Pitești Prison

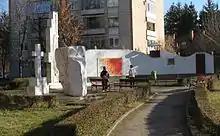
Pitești Prison monument

In 1952, as Gheorghe Gheorghiu-Dej successfully maneuvered against the Minister of the Interior Teohari Georgescu, the process was stopped by the authorities themselves. The ODCC secretly faced trial for abuse, and over twenty death sentences were handed out on 10 November 1954. Țurcanu was held responsible for the murder of 30 prisoners, and the abuse exercised on 780 others. He and sixteen accomplices were executed by firing squad on 17 December at Jilava Prison. Securitate officials who had overseen the experiment were tried the following year; all were given light sentences, and were freed soon after. Colonel Sepeanu was arrested in March 1953 and sentenced to 8 years on 16 April 1957, but was pardoned and set free on 13 November of that year. Responding to new ideological guidelines, the court concluded that the experiment had been the result of successful infiltration by American and Horia Sima's Iron Guard agents into the Securitate, with the goal of discrediting Romanian law enforcement.